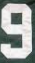
Number: 9